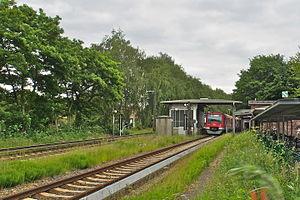
Hambourg (Sülldorf), Allemagne: La gare de l'S-Bahn avec train contemporain